Henry Francis Blanford

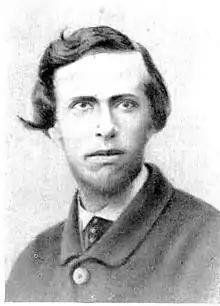
In younger age

Blanford and his brother William joined the Geological Survey of India in 1855 and his first work was to study the coal deposits of Talcher, Orissa (now Odisha). At Talcher he found evidence for the effect of ice in the formation of a boulder bed. From 1856 he was a curator of the Museum of Geology at Calcutta. He was also a delivering lectures at the Presidency College in Calcutta on geology during winters. In 1857 he went to study Cretaceous beds in Tiruchinapalli and near Pondicherry. In 1861, poor health forced him to resign and leave for Europe. He returned the next year to join as a professor of physics and chemistry at the Presidency College, a position that he kept till 1872.